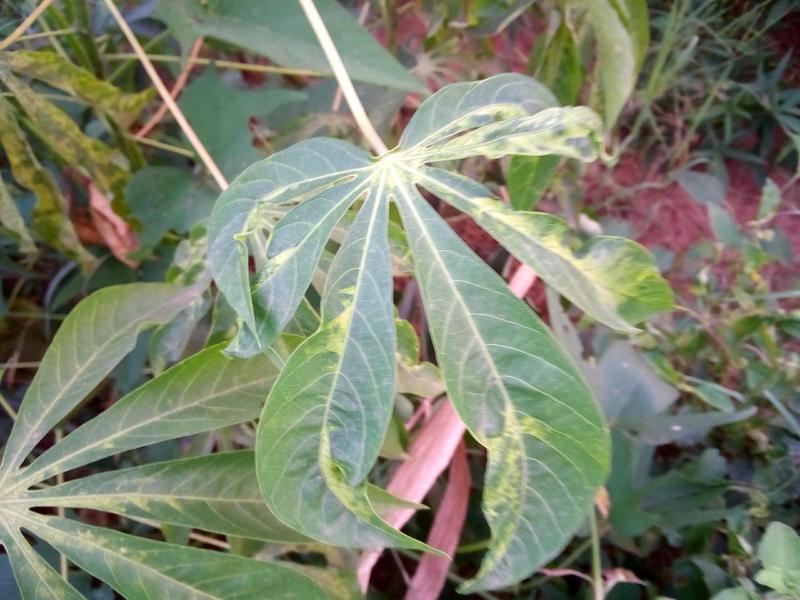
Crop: cassava
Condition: mosaic_disease